Barak Valley

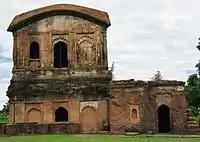
Baroduwar Dimasa Kachari Palace, Khaspur in Cachar dist

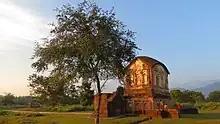
Ruins of Kachari fort near Nayagram

In the 16th century, the Tripura kingdom was in control of the Cachar plains, when in 1562 the Koch general Chilarai annexed the Cachar region to the Koch kingdom and it came to be administered from Khaspur (or Kochpur) by his half-brother Kamalnarayan. After the death of the Koch ruler Nara Narayan, the region became independent and was ruled by the descendants of Kamalnarayan and his group, and they became known as the Dehans (after "Dewan"). Between 1745 and 1755, the last Koch ruler's daughter married the king of the Kachari kingdom, and the rule of Khaspur passed into the hands of the Kachari rulers who adopted the title "Lord of Hedamba".